Maisa Abd Elhadi

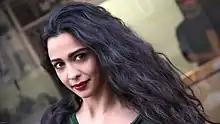
Abd Elhadi in 2016

Maisa Abd Elhadi (born 15 November 1985) is a Palestinian-Israeli actress known for her roles in award-winning and critically acclaimed films including "3000 Nights" (2015), "Tel Aviv on Fire" (2018), "The Reports on Sarah and Saleem" (2018) and "Gaza Mon Amour" (2020).